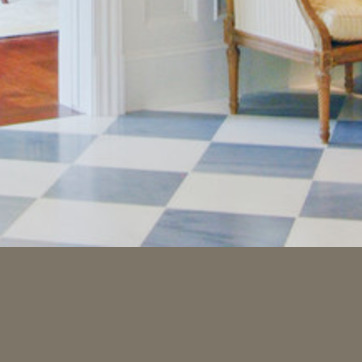
Material: tile